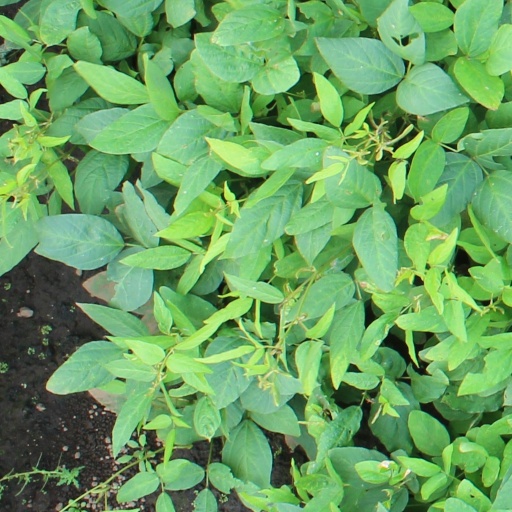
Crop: soybean